Bath curse tablets

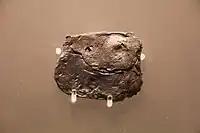
One of the Bath curse tablets on display at the Roman Baths Museum, Bath

The Bath curse tablets are a collection of about 130 Roman era curse tablets (or "defixiones" in Latin) discovered in 1979/1980 in the English city of Bath. The tablets were requests for intervention of the goddess Sulis Minerva in the return of stolen goods and to curse the perpetrators of the thefts. Inscribed mostly in British Latin, they have been used to attest to the everyday spoken vernacular of the Romano-British population of the second to fourth centuries AD. They have also been recognised by UNESCO in its Memory of the World UK Register.